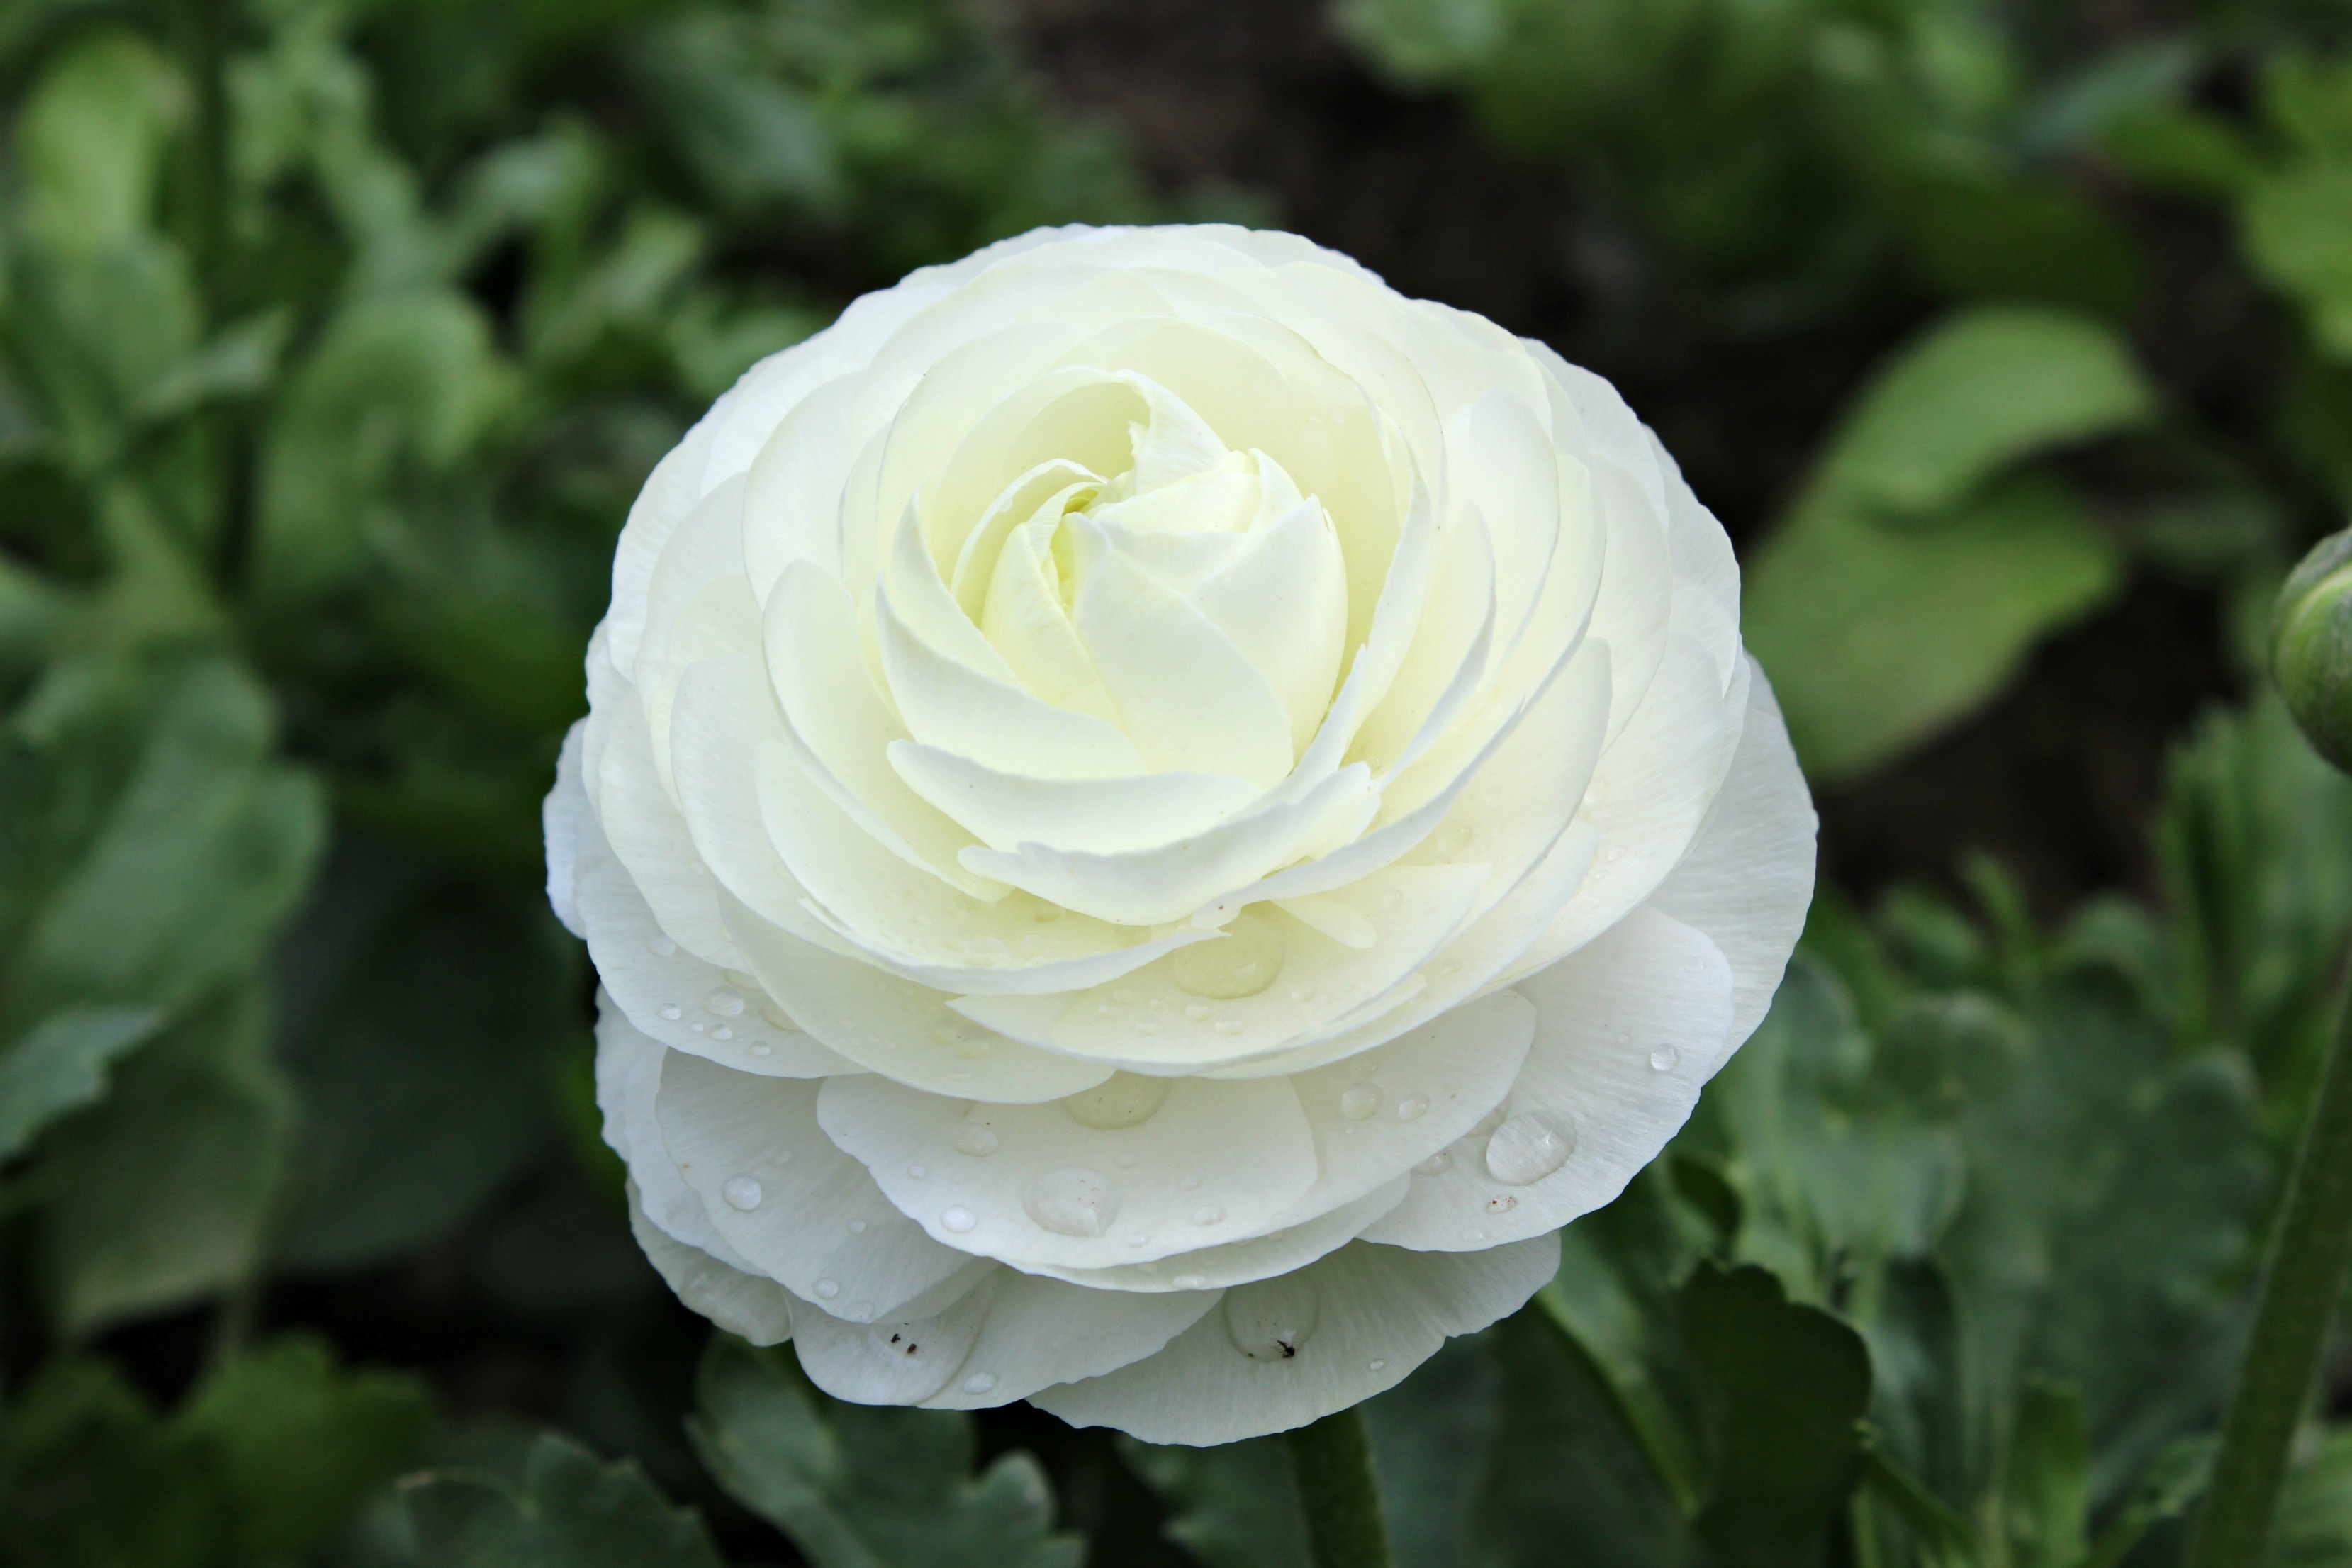
plant, flower, petal, rose, flora, peony, floribunda, flowering plant, garden roses, rose family, plant stem, land plant, rosa centifolia